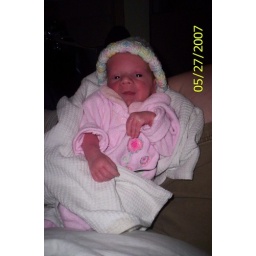
5-27-2007 in my cute hat